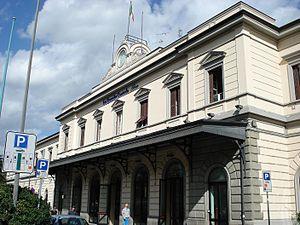
Centostazioni S.p.A. est une société du groupe FS Chemins de fer italiens créée pour réhabiliter, valoriser et gérer 103 gares ferroviaires italiennes du réseau RFI S.p.A..